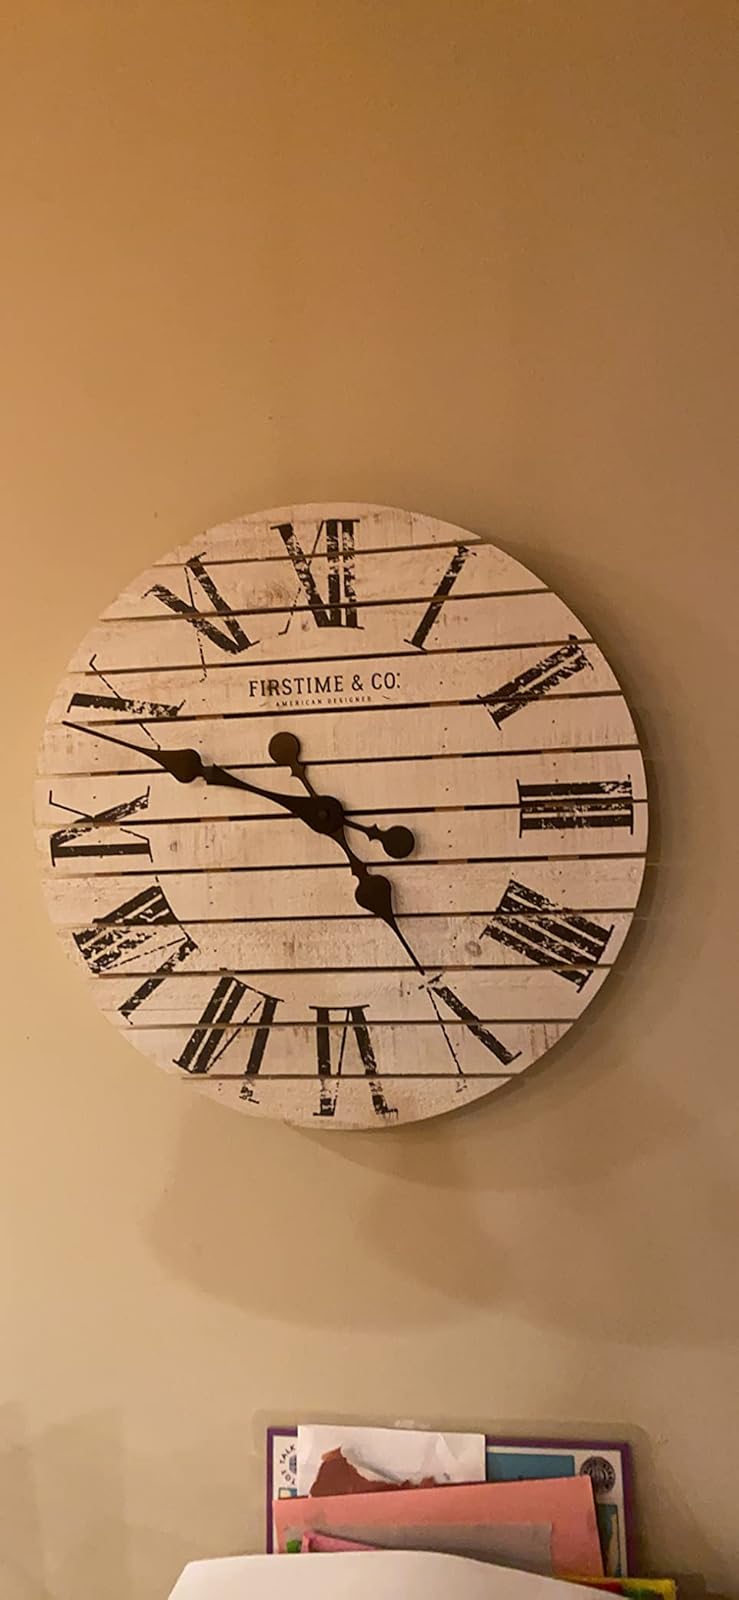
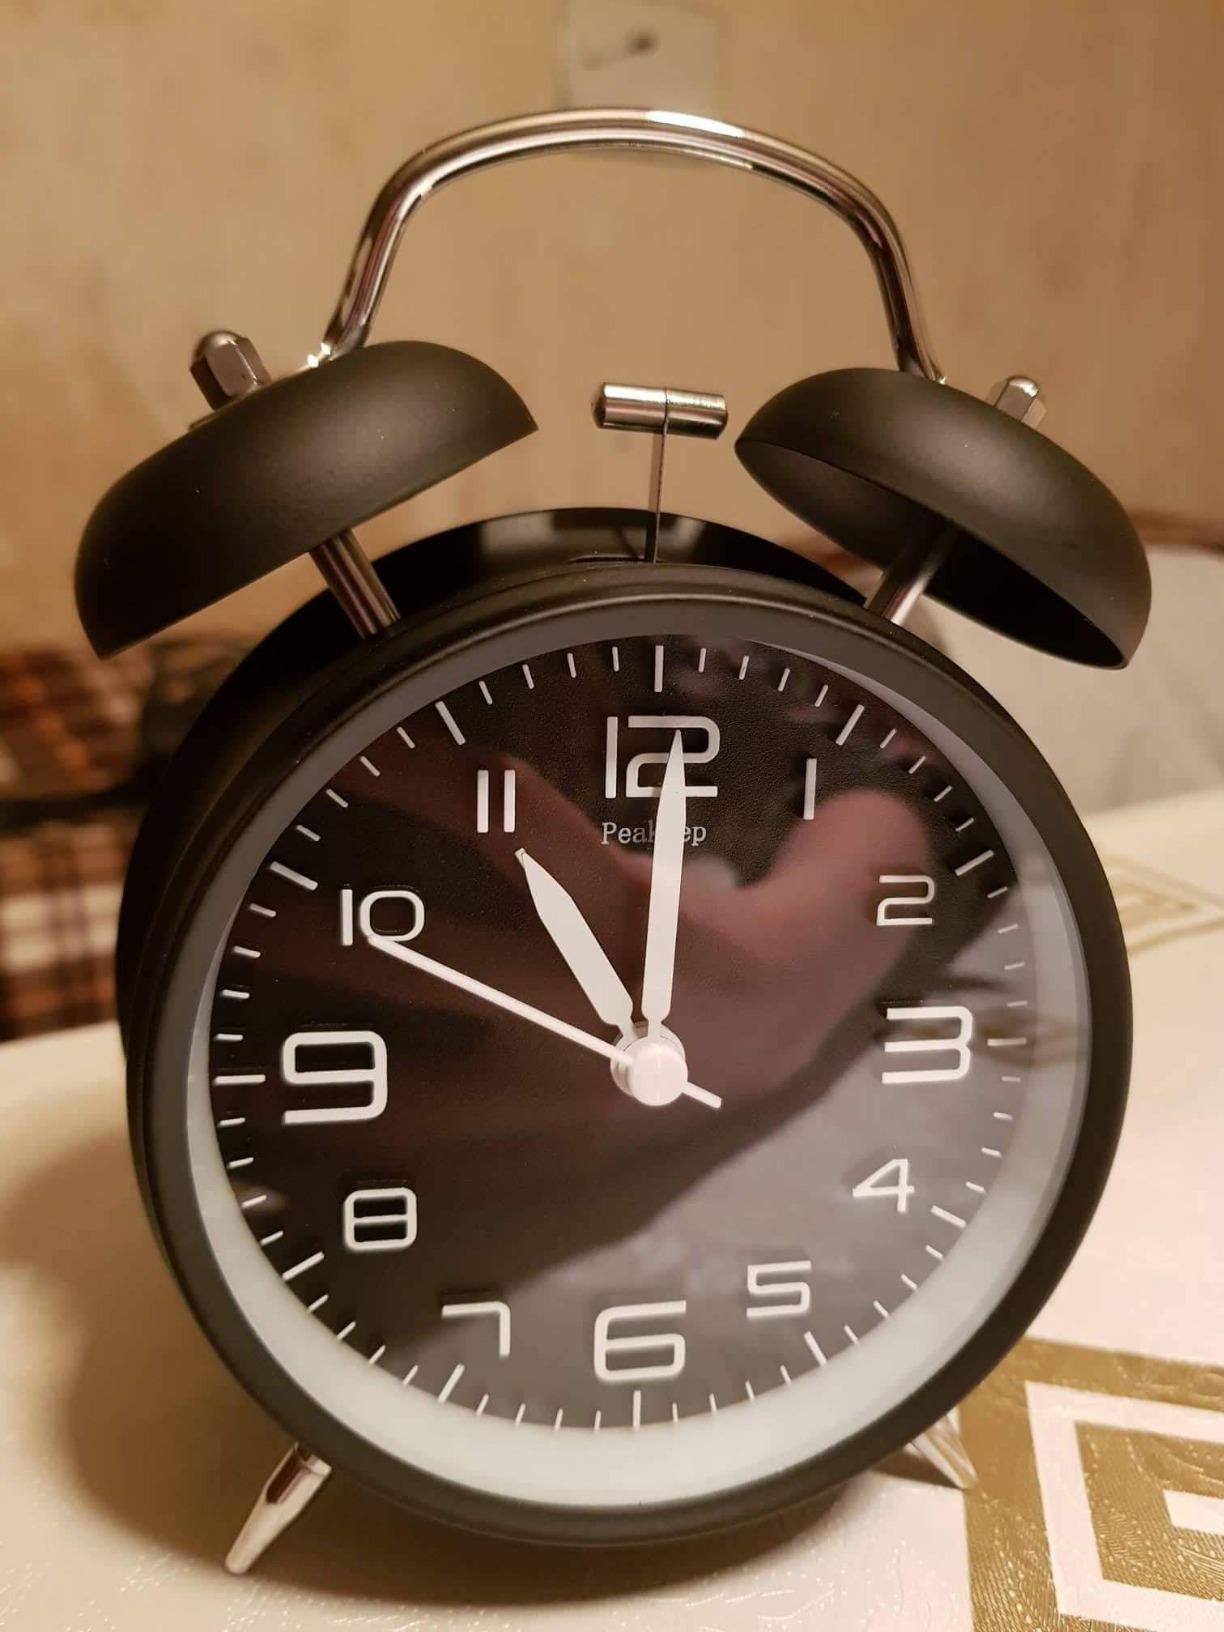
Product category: clock
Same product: no